Bassira Touré

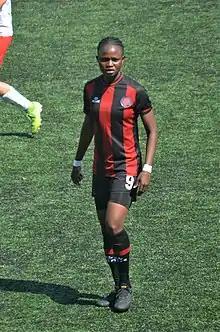
Bassira Touré of Fatih Karagümrük (May 2022)

Bassira Touré (born 6 January 1990) is a Malian footballer, who plays as a forward for Fatih Karagümrük and the Mali women's national team.